Tucson, Arizona

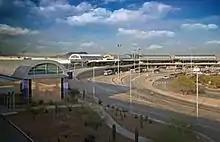
Tucson International Airport when it was under renovation

Historic attractions downtown with rich architecture include the Hotel Congress designed in 1919, the Art Deco Fox Theatre designed in 1929, the Rialto Theatre opened in 1920, and St. Augustine Cathedral completed in 1896. Included on the National Register of Historic Places is the old Pima County Courthouse, designed by Roy Place in 1928. El Charro Café, Tucson's oldest restaurant, operates its main location downtown.